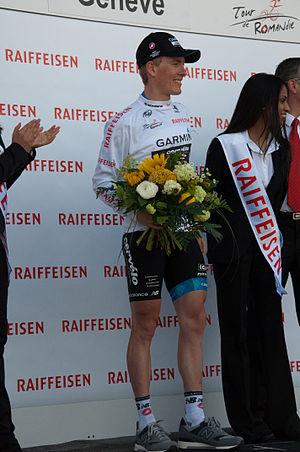
Tour de Romandie 2011, Le vainqueur du classement du meilleur jeune Andrew Talansky portant le maillot blanc final.